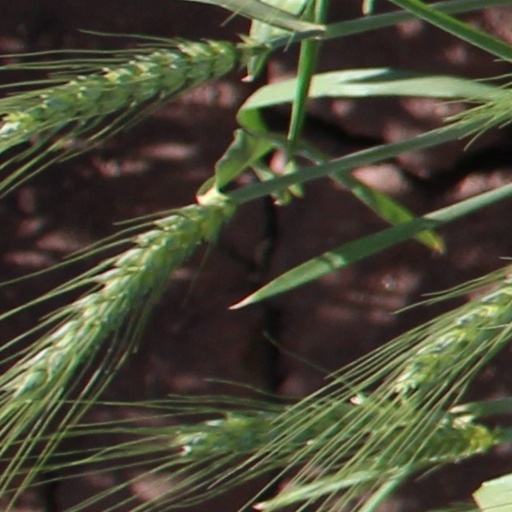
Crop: wheat